FC Shakhtar Donetsk

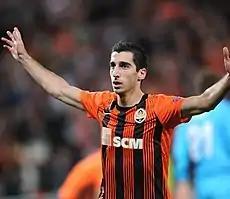
Henrikh Mkhitaryan was named the 2012 CIS Footballer of the Year and set the Ukrainian Premier League record for goals scored in one season (25).

In 2009, they became only the second Ukrainian team to win a European competition (and the first since independence), and the first to win the UEFA Cup after defeating Werder Bremen in the final, with goals from Brazilians Luiz Adriano and Jádson. The victory earned the player Mariusz Lewandowski the 2009 Polish Footballer of the Year award. This also made them the last UEFA Cup winners before the tournament was rebranded as the UEFA Europa League.